IDEC 2

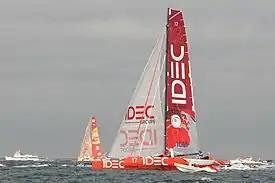

IDEC 2 is an ocean racing trimaran skippered by Francis Joyon and sponsored by groupe IDEC. She is currently named Qingdao China.